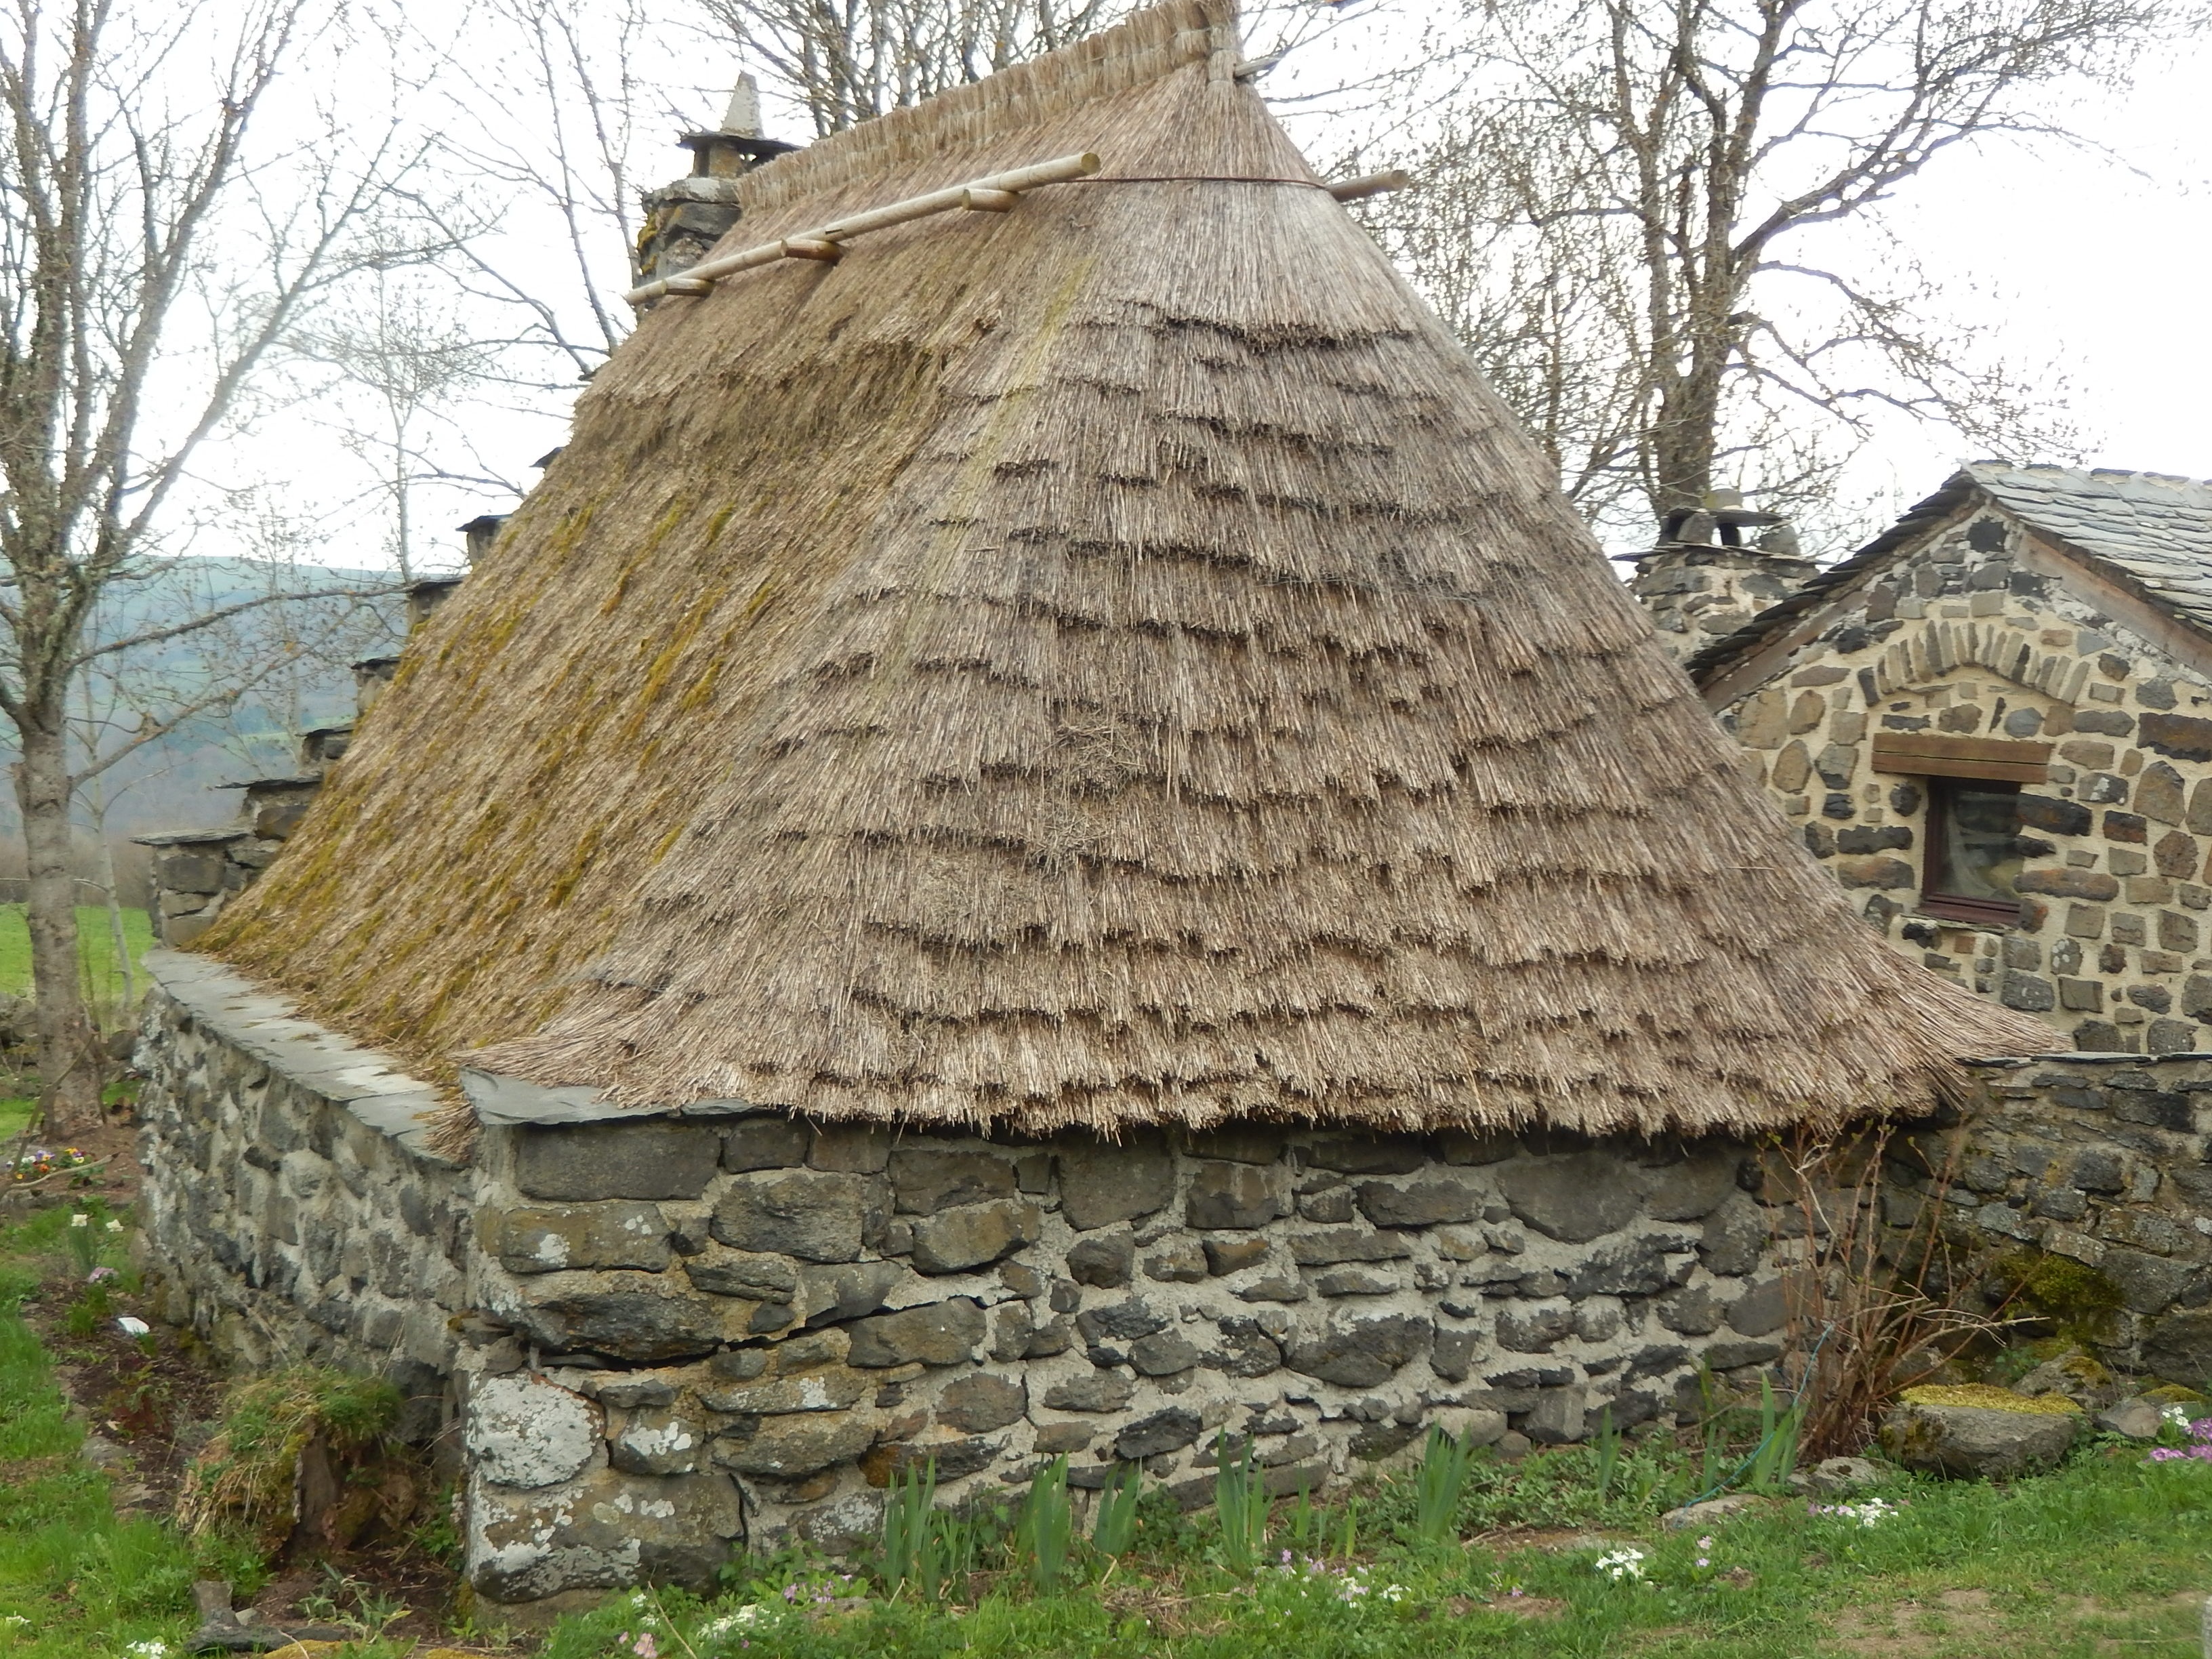
monument, hut, village, thatch, thatching, archaeological site, gallic